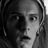
Emotion: surprise